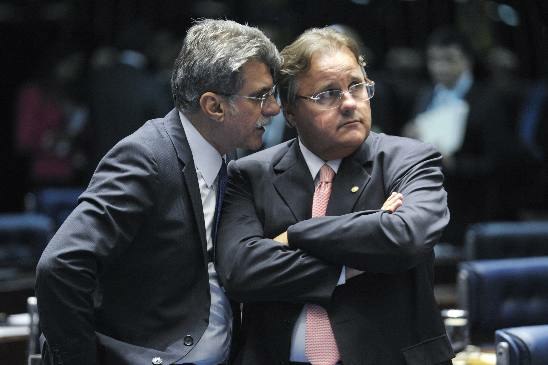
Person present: Yes